Xenosaga Episode I

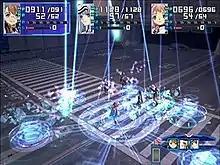
A battle in "Xenosaga Episode I"; the party faces off against a group of enemies, with one performing a special ability.

"Xenosaga Episode I" is a role-playing video game; the player controls a party of characters, navigating them through a variety of environments tied to the progression of the story. Gameplay segments are separated by story sequences told mainly through traditional full-motion cutscenes. Exploring environments, the party can collect a variety of items, some of which can be used in gameplay to boost a character's statistics or restore health. During the course of the game, a database is unlocked that documents the game's story events and terminology. The player can access several mini-game "plug-in" systems through Shion's portable console, and an e-mail system that allows players to make playful decisions that have little significance to the main plot. The console can also be used to access to cleared areas of the game; these grant access to side quests separate from the main storyline.